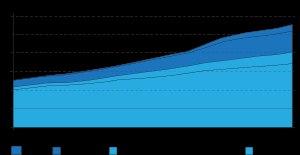
En France, le département est, en vertu de l'article 72 de la Constitution, une collectivité territoriale, c'est-à-dire une personne morale de droit public différente de l'État, investie d'une mission d'intérêt général concernant le département, compris en tant que territoire. À ce titre, elle possède une personnalité juridique, des compétences et une liberté d'administration.